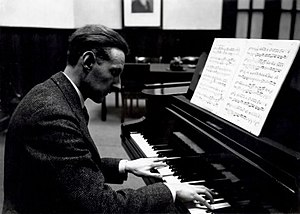
Willem Pijper
Willem Pijper
Willem Pijper var en hollandsk klassisk komponist, som dominerede musikken i Holland i det 20 århundrede.